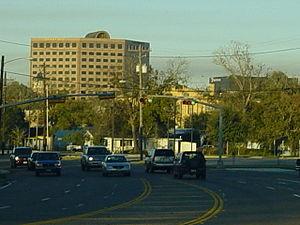
La ville de Victoria est le siège du comté de Victoria, dans l’État du Texas, aux États-Unis. Sa population s’élevait à 62 592 habitants lors du recensement de 2010, estimée à 67 670 habitants en 2016.